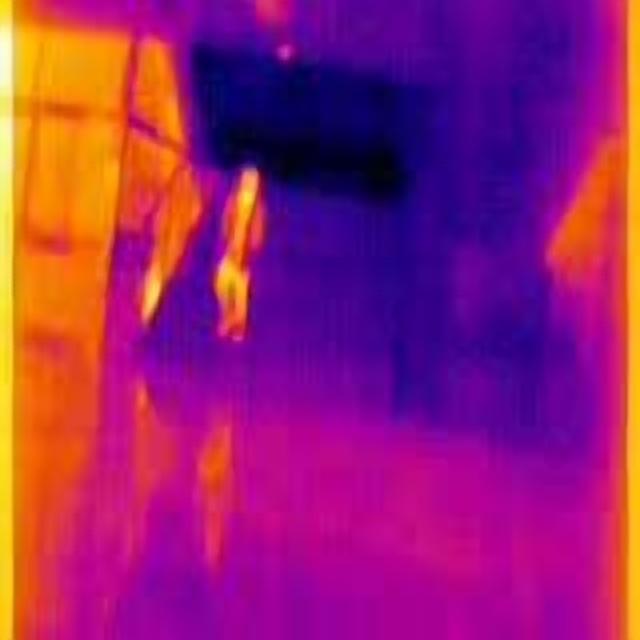
Detected objects:
label: person